Kinshasa

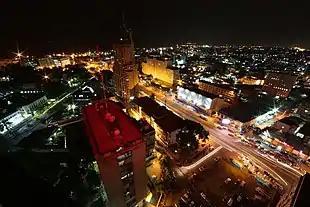
Downtown Kinshasa at night

Kinshasa is home to several education institutes, covering a wide range of disciplines, including civil engineering, nursing, and journalism. The city is also home to three large universities and an arts school: